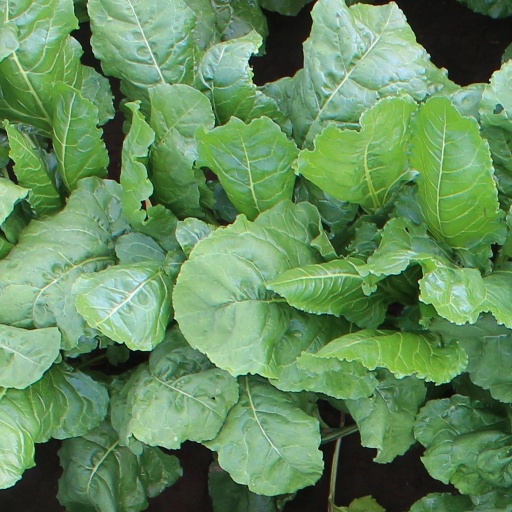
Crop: sugar beet